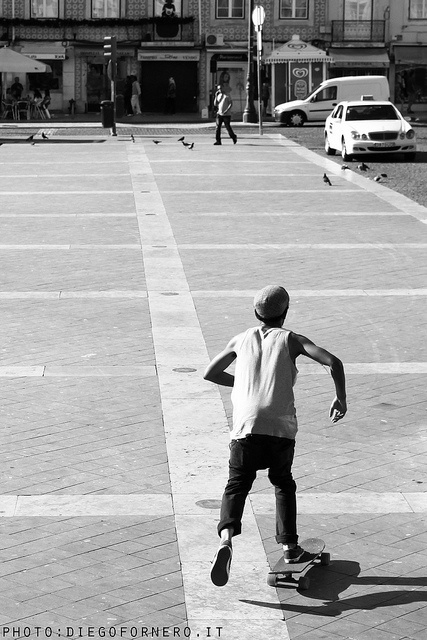
A young boy riding across the pavement of a parking lot on a skateboard
A boy skateboarding in an open paved lot.
A person riding a skateboard down an empty brick sidewalk.
Man in sleeveless shirt in black and white photo skateboarding.
A skateboarder is skating toward a person and some pigeons.